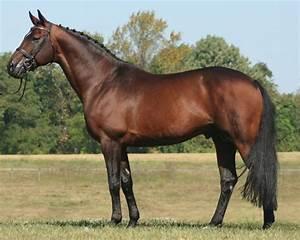
horse